University of Birmingham

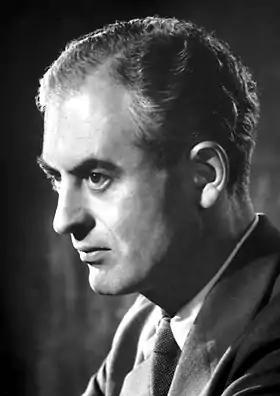
Nobel Prize winner Sir Peter Medawar

In terms of the average UCAS points of entrants, Birmingham ranked 26th in Britain in 2021. According to the 2017 "Times" and "Sunday Times" Good University Guide, approximately 20% of Birmingham's undergraduates come from independent schools. In 2016, the university gave offers of admission to 79.2% of applicants, the 8th highest amongst the Russell Group. In 2022, offers were given to 61.3% of undergraduate applicants, the 30th lowest offer rate across the country.